Heroes of the 357th

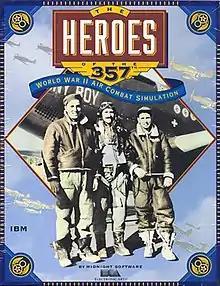

Heroes of the 357th is a 1991 video game developed by Canadian studio Midnight Software and published by Electronic Arts for DOS.